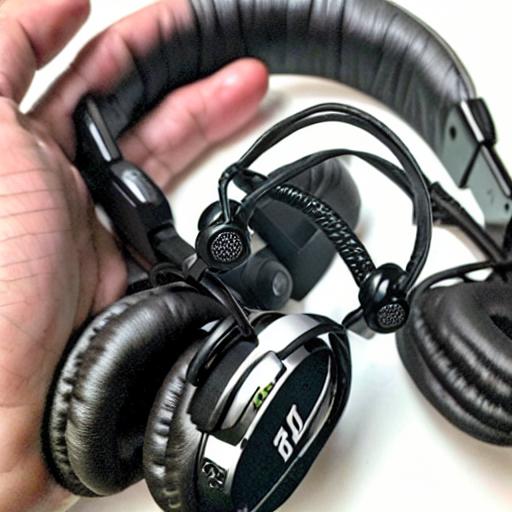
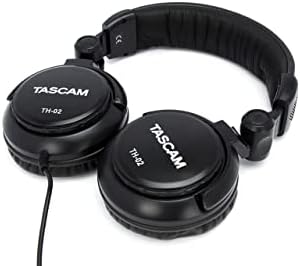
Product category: headphones
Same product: no